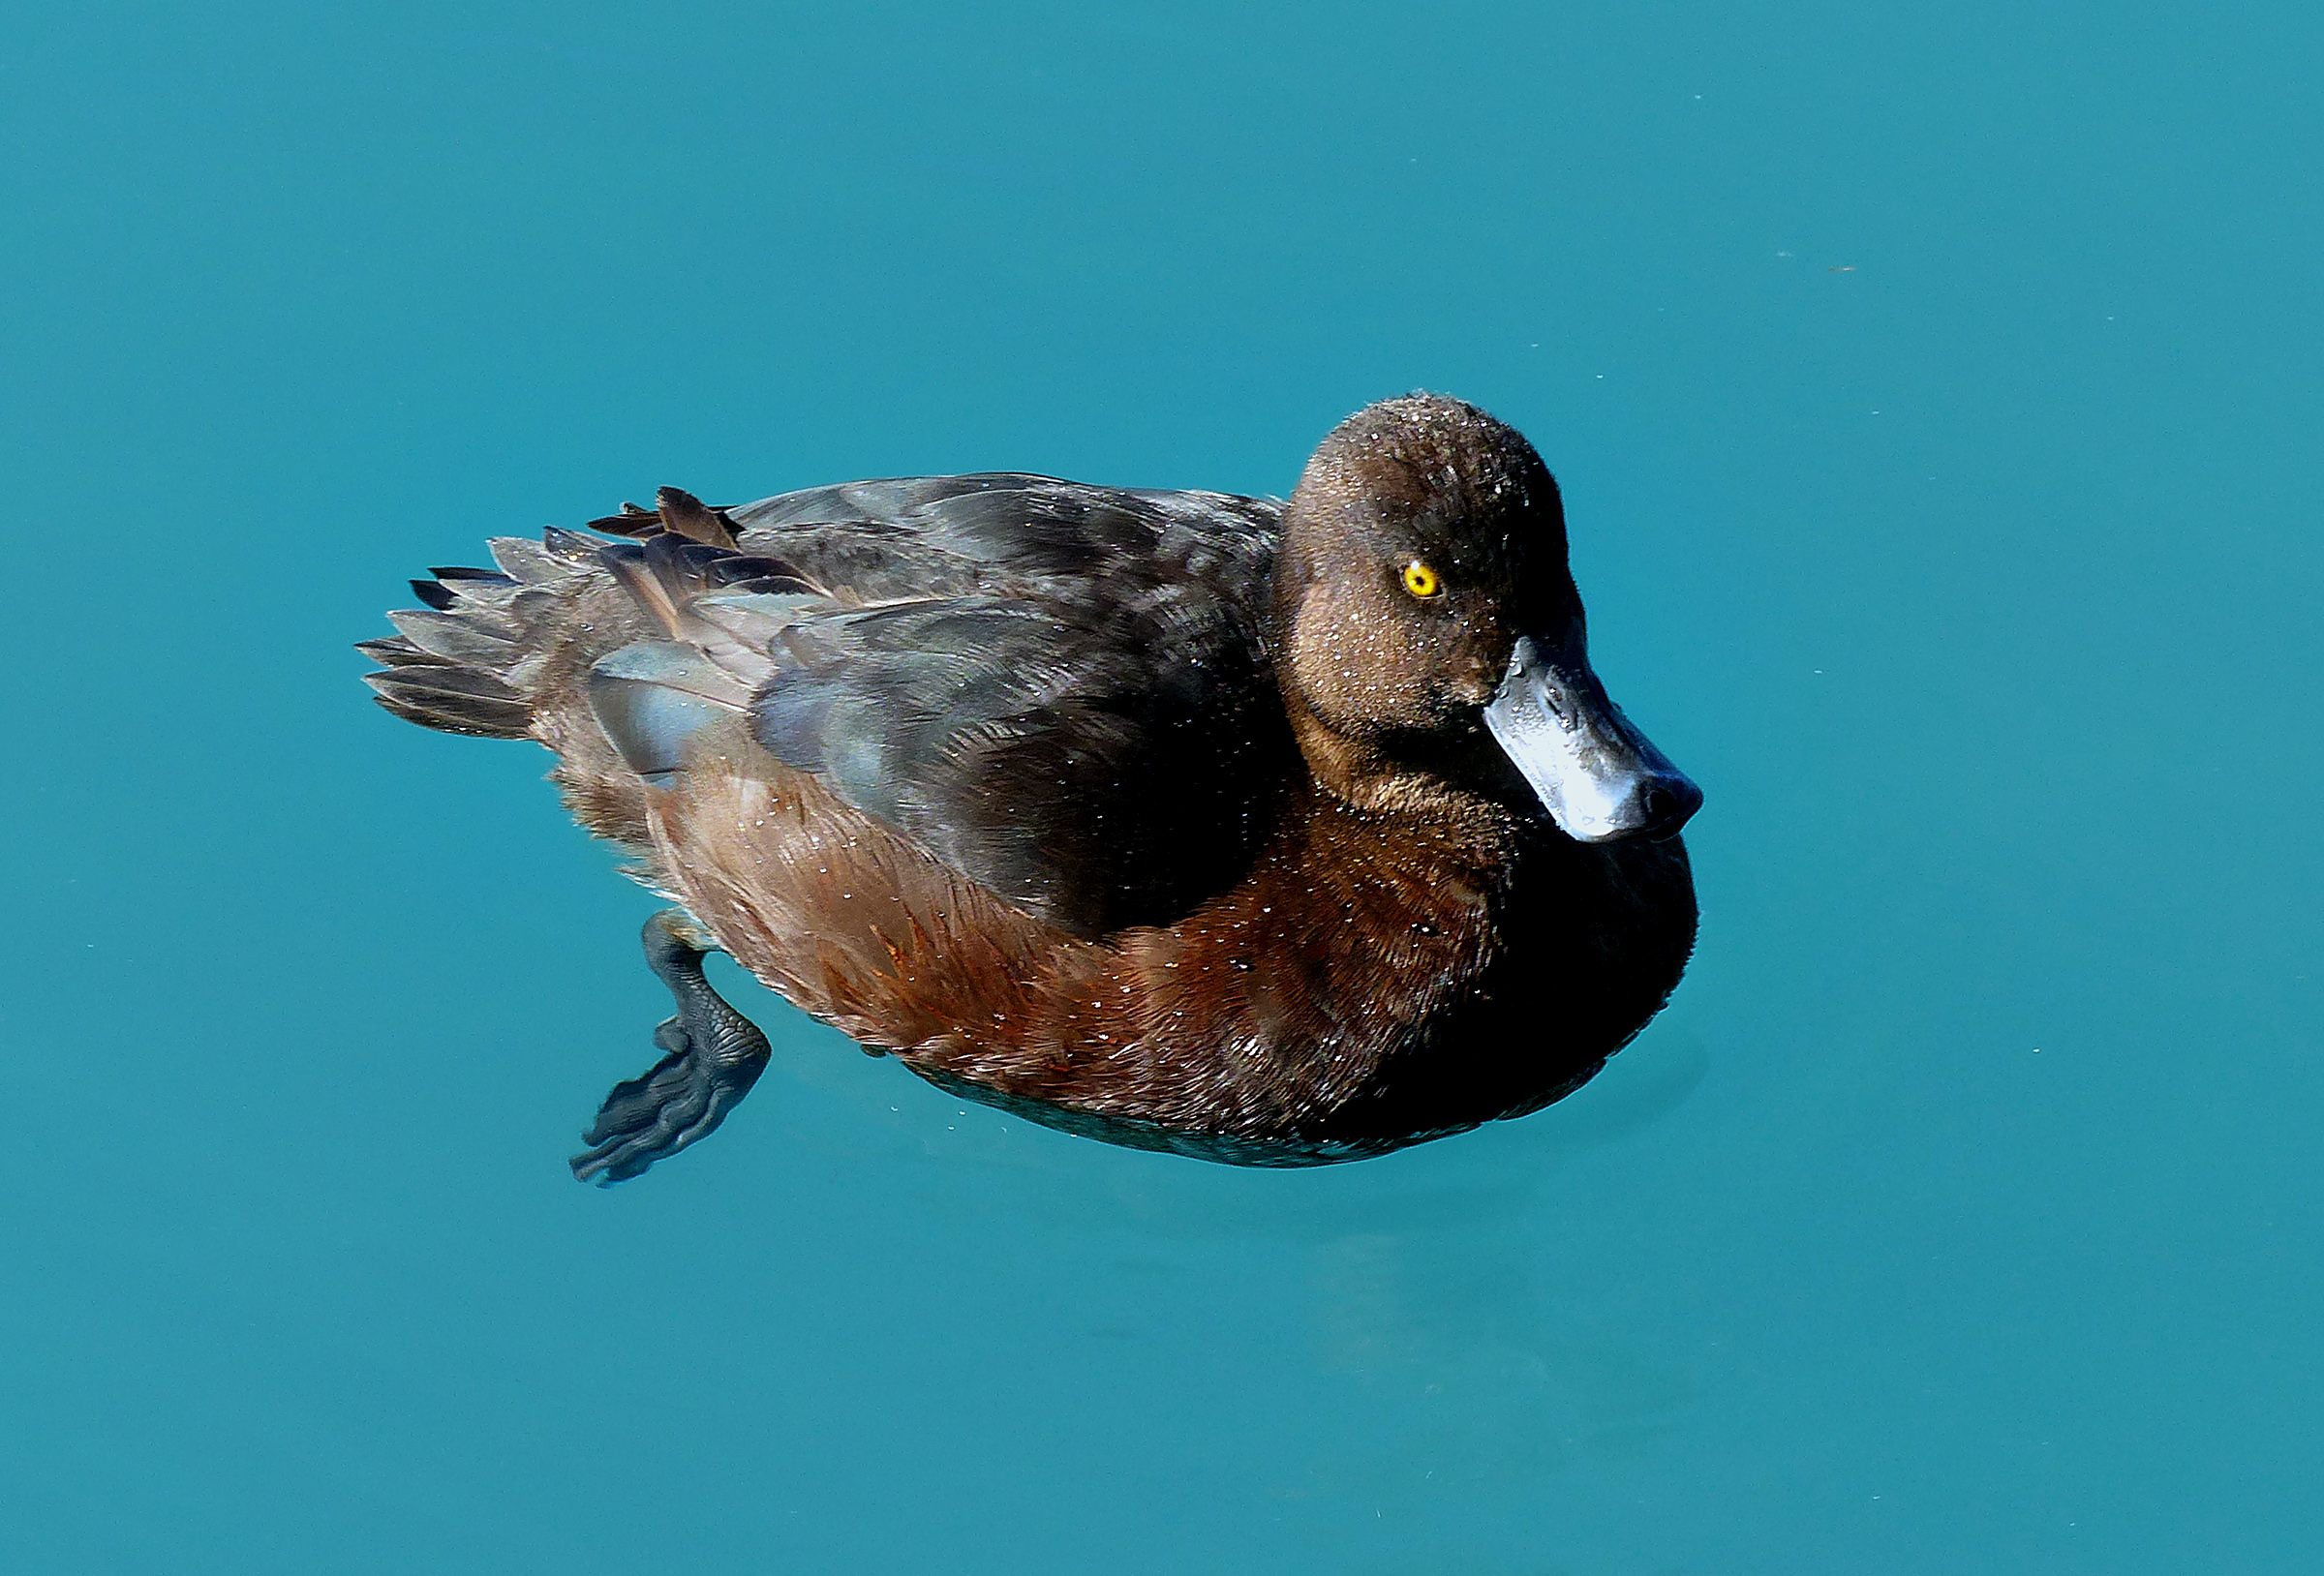
bird, wing, beak, fauna, duck, bluewater, vertebrate, ducks, waterfowl, scaup, panasonicdmcfz200, pdpnw, water bird, mallard, ducks geese and swans